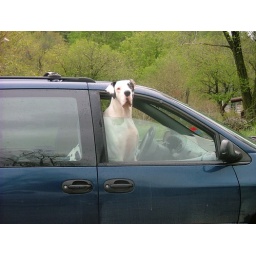
Saw this dog in the van, I don't know where the front seat was, he took up the whole seat area...